Hamelin Pool Marine Nature Reserve

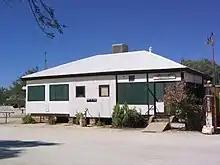
Hamelin Pool Telegraph Station

At the Historic Hamelin Pool Telegraph Station built in 1884 and Historic Old Post Office first built in 1886 now the local Community Post Office/Public Phone Box. The museum showing information on the growth of stromatolites and includes what is the only stromatolites living in captivity (in an aquarium) in the world. The museum also covers the building and operation of the Historic Telegraph Station back to the 1880s.